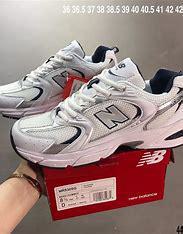
Brand: New
Model: Balance 530